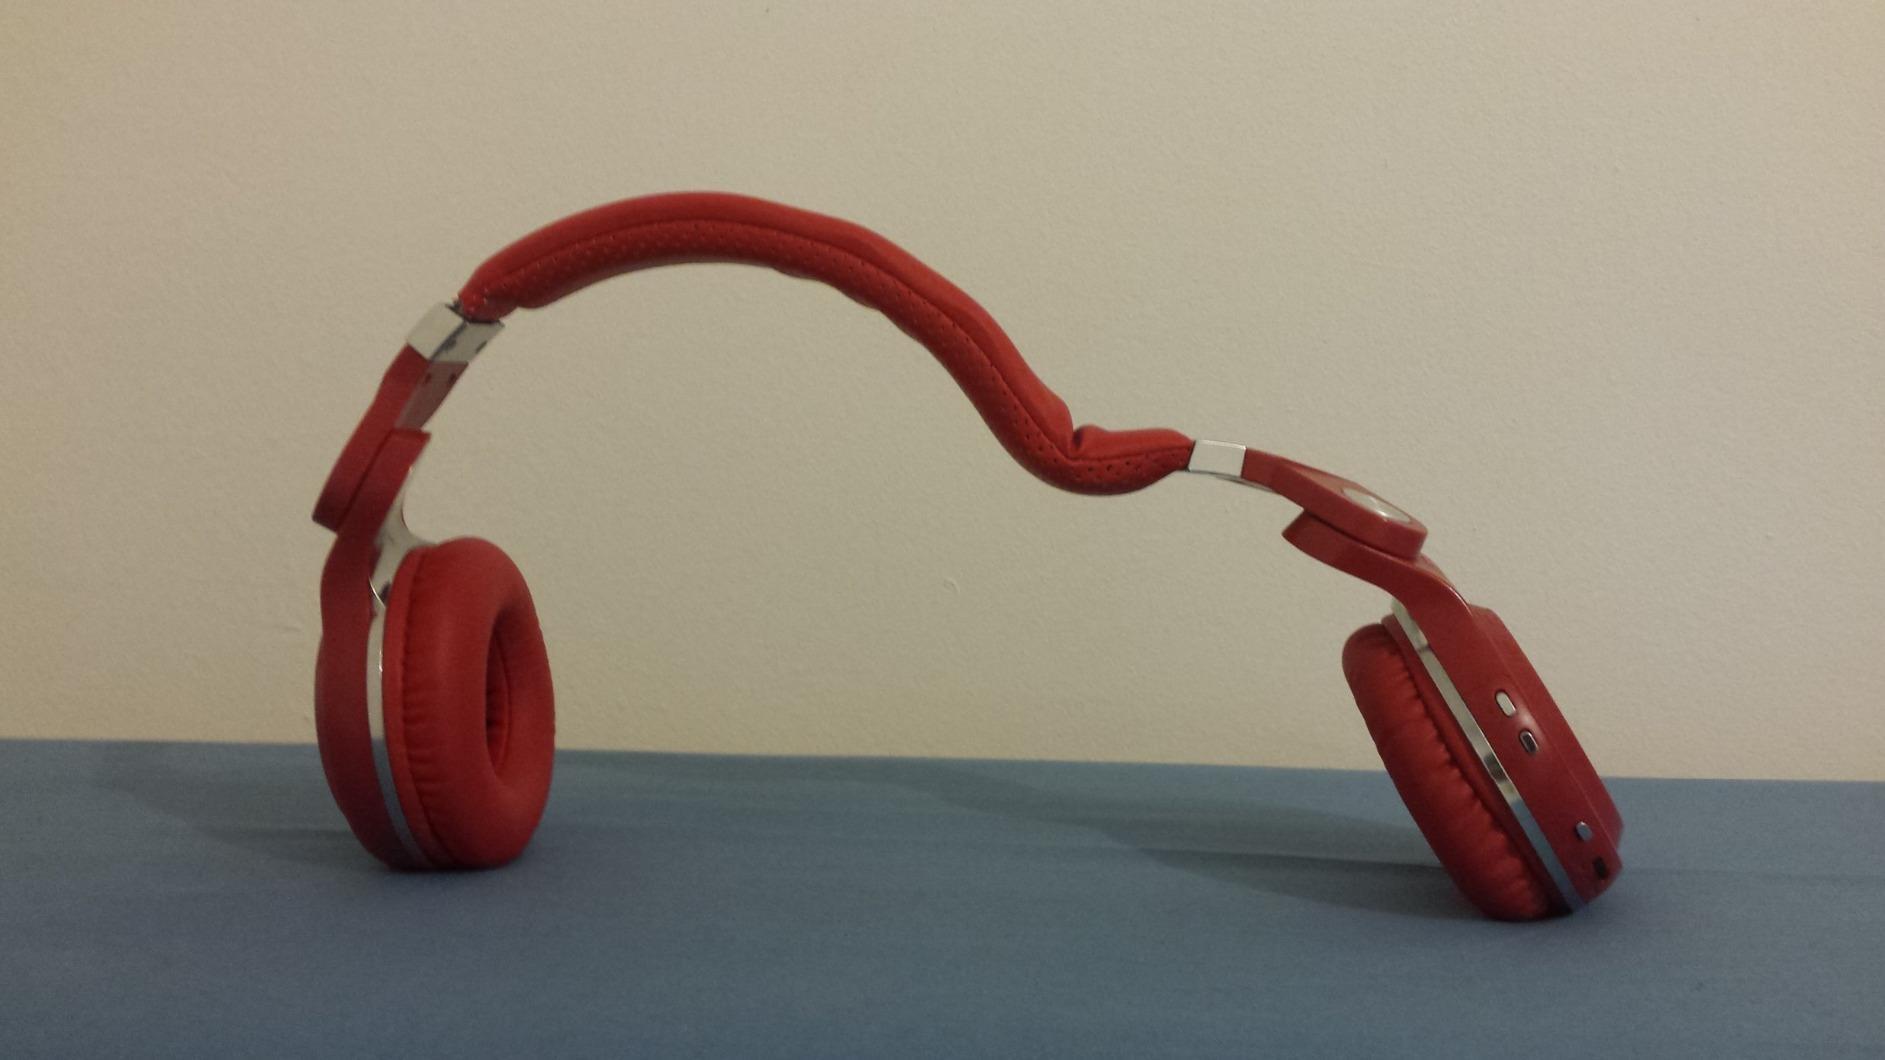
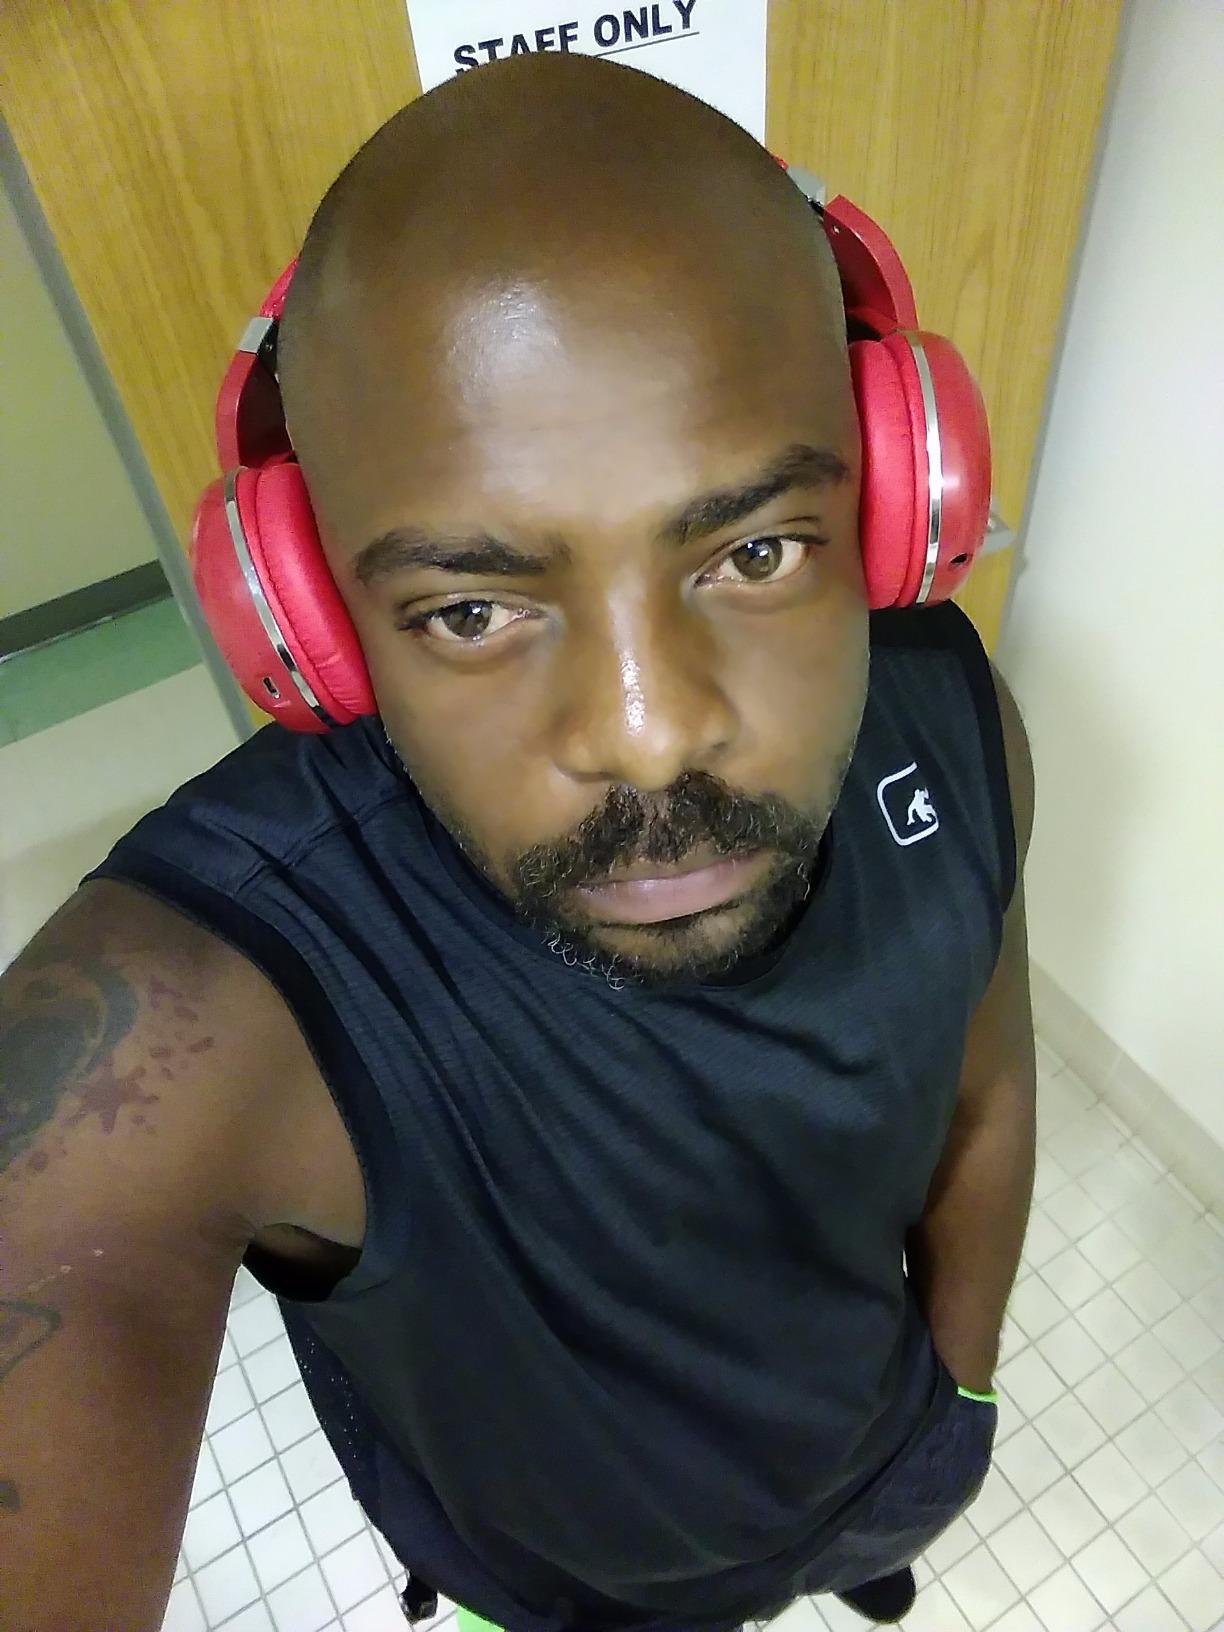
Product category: headphones
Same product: yes